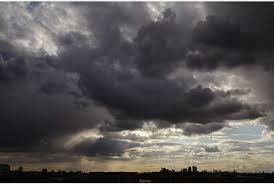
Weather: cloudy or overcast